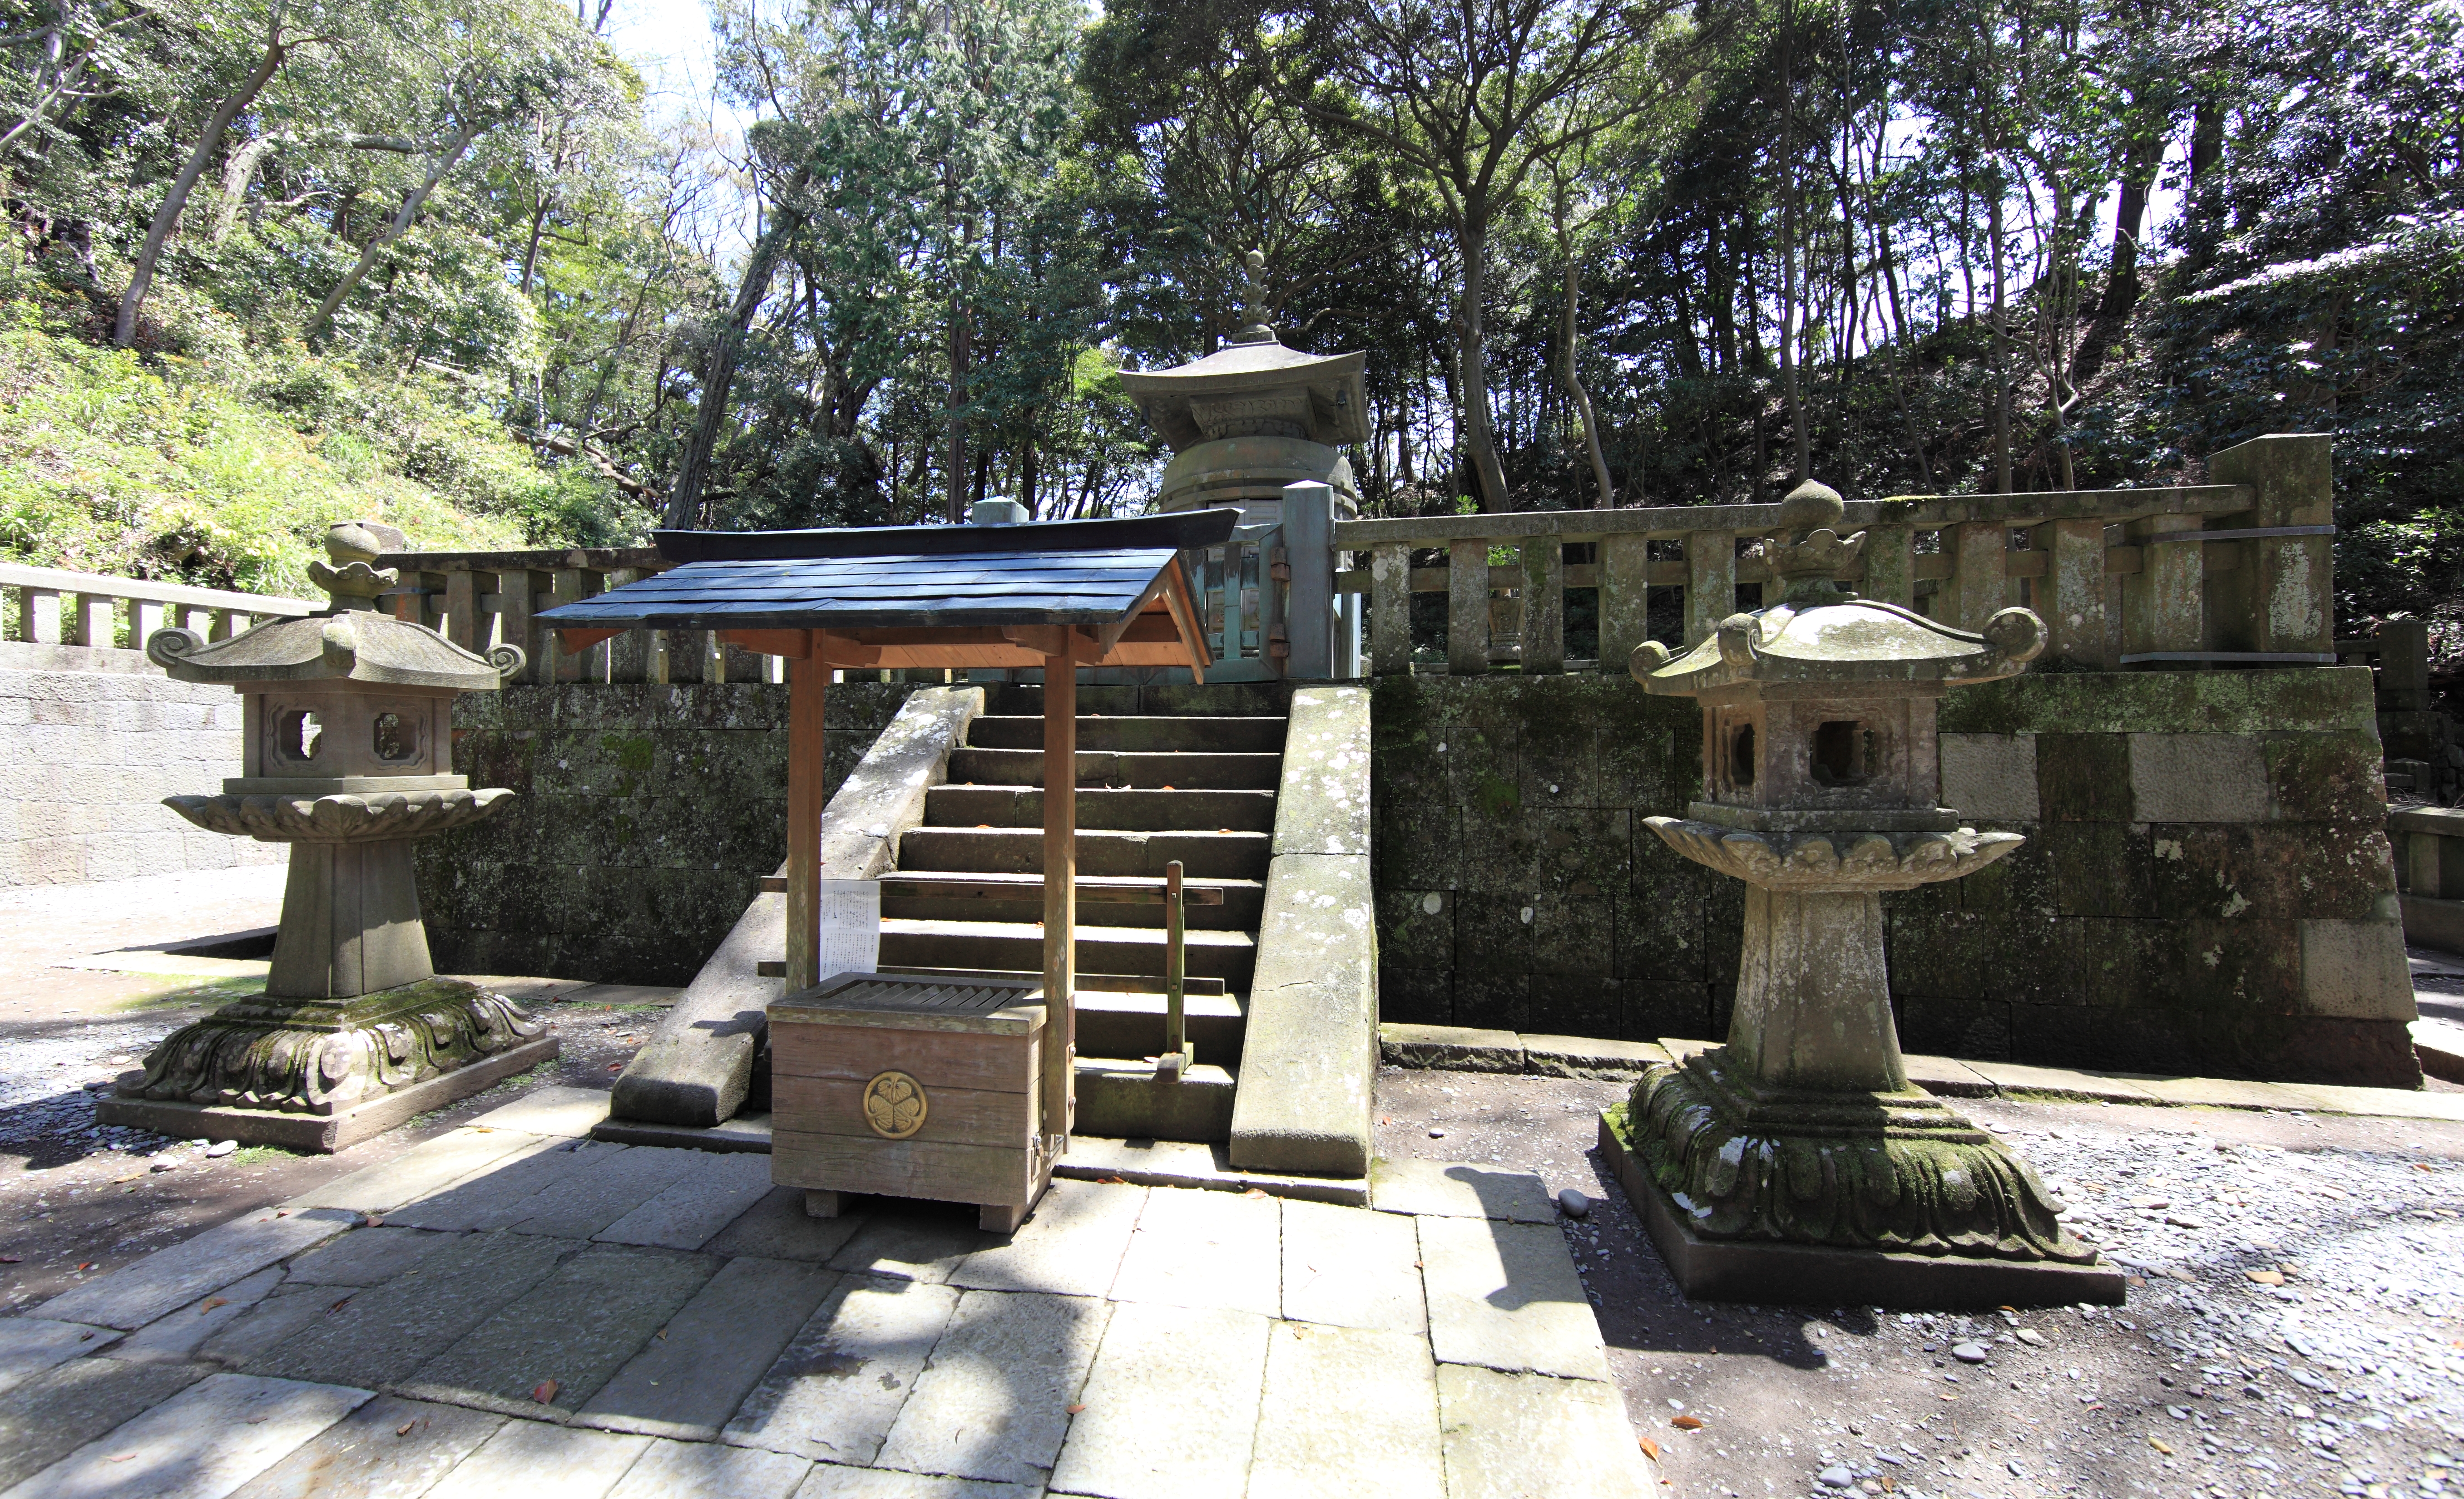
high, cottage, backyard, property, shrine, 5d, hires, estate, markii, hi, res, resolution, shizuoka, kunohzantoushouguu, outdoor structure